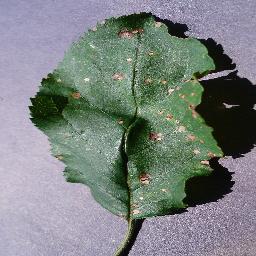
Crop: apple
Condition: black_rot